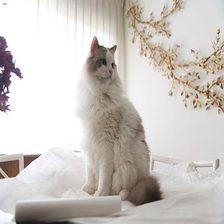
Species: cat
Breed: Ragdoll